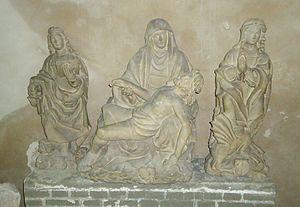
HUEST - Piéta du XVIe (OM) Eglise Saint-Pierre
Huest est une commune française située dans le département de l'Eure, en région Normandie.